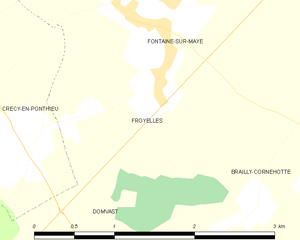
Carte des communes françaises Froyelles